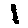
Label: 1